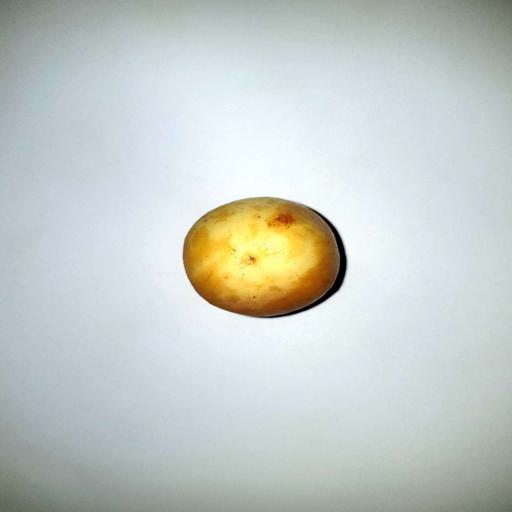
Label: healthy